A Gentleman of Leisure (1923 film)

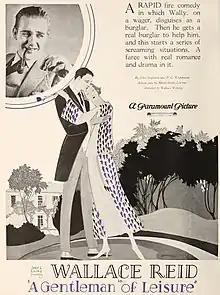
Advertisement from "Exhibitor's Trade Review" when Wallace Reid was still listed to star. Eventually, Jack Holt played the title role, replacing Reid, with Joseph Henabery replacing Wallace Worsley as director.

A Gentleman of Leisure is a lost 1923 American silent comedy film produced by Famous Players–Lasky and distributed by Paramount Pictures. It was directed by Joseph Henabery and stars Jack Holt. The film is based on the 1910 novel "A Gentleman of Leisure" by P. G. Wodehouse. It was adapted into a play by Wodehouse and John Stapleton. It is also a remake of the 1915 film "A Gentleman of Leisure".